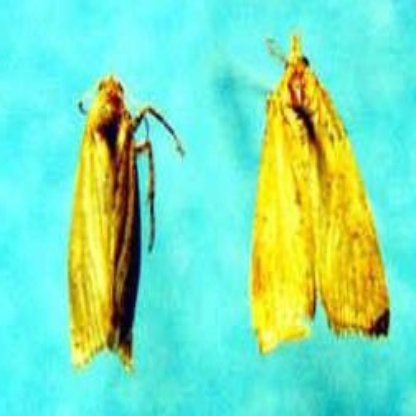
Nhãn: Sâu đục thân (Rice yellow stem borer)